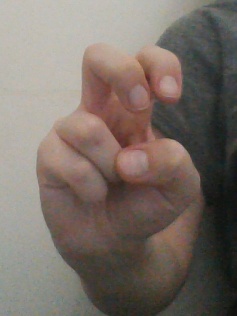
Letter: toot